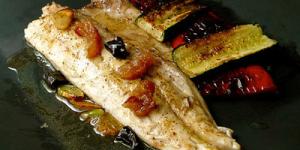
lubina en costra de iberico con tallarines de verdura